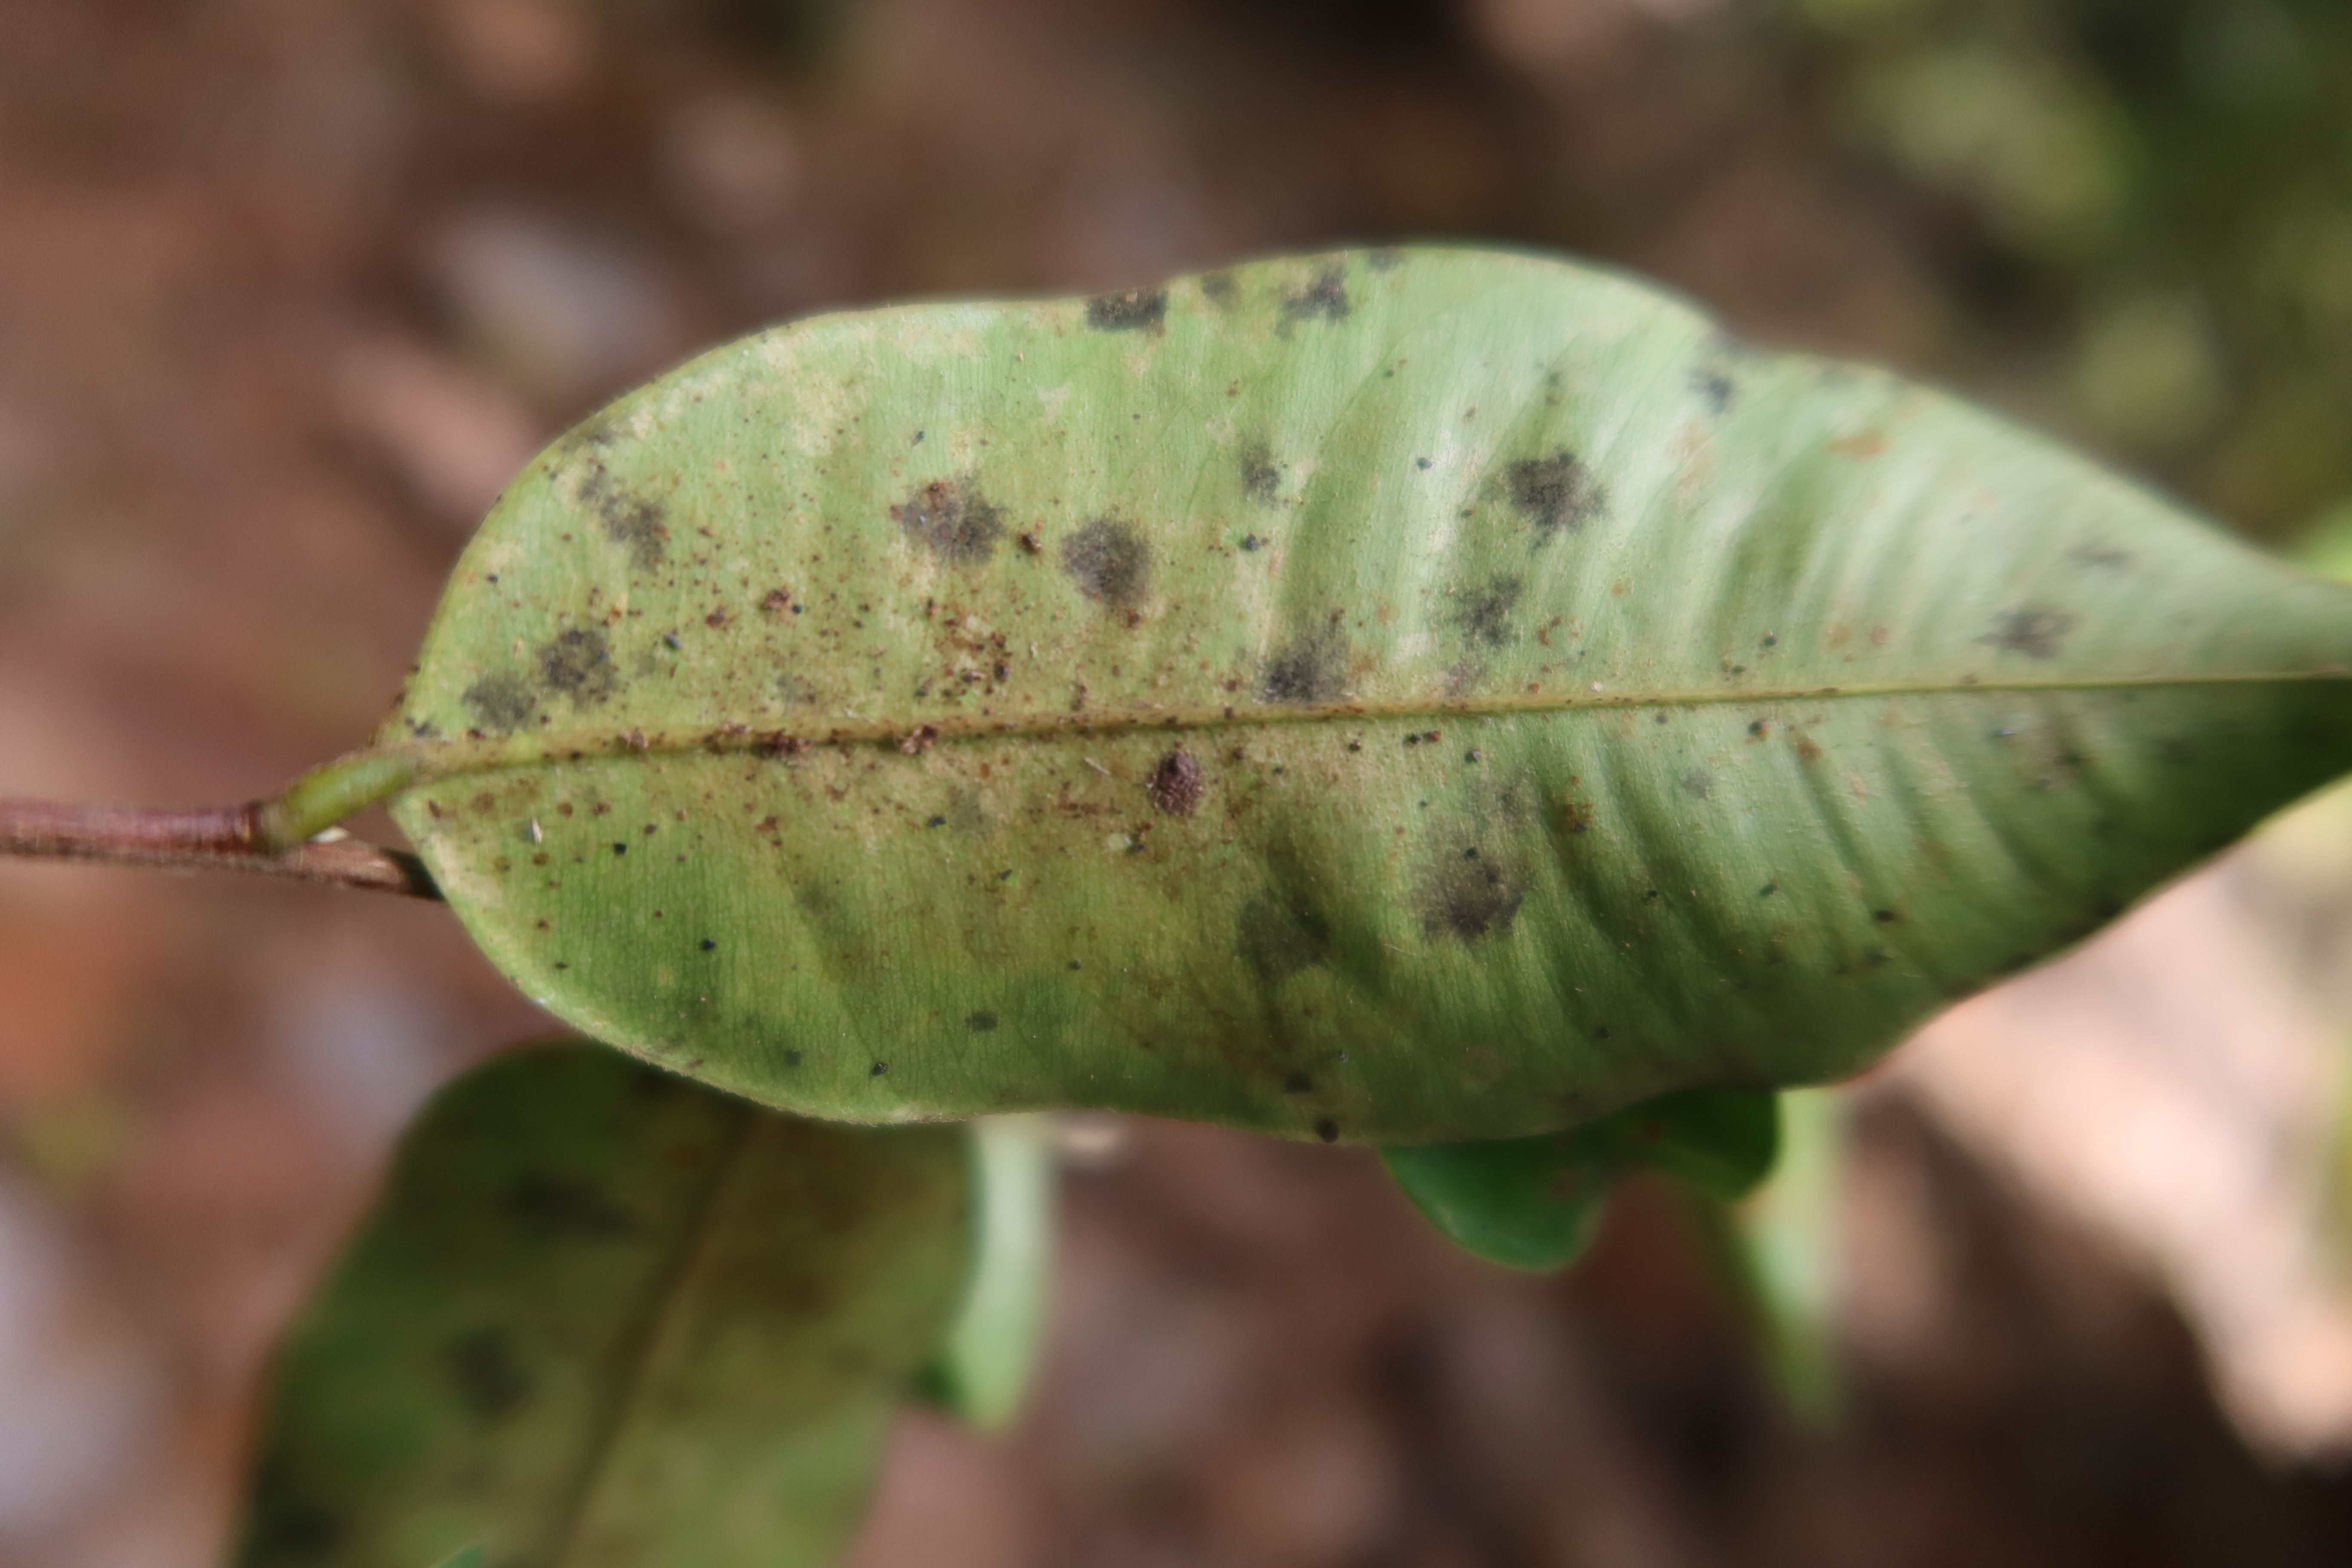
Label: Black spots